Sseugaechima

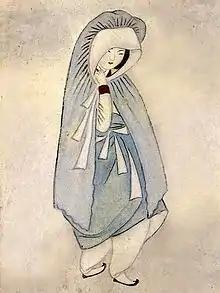
A woman wearing a (painting: Lovers under the moon by Shin Yun-bok after 1805)

The is a kind of headwear that noble Korean women used during the middle and end of the Joseon dynasty (1392–1897) to cover their faces. As Confucian ideals became stronger, women were required to hide their faces from men when leaving the house. There were several kinds of headdresses that the Joseon women used according to their ranks: the was used by the court women, the was used by the "yangban" women; and the "jang-ot" was used by the "jungin" women or commoners. The was a piece of clothing in the shape of a skirt and was mainly made from cotton or silk.